Transportation in Greater Los Angeles

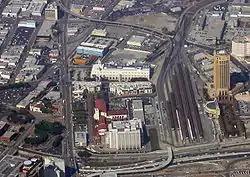
Los Angeles Union Station, hub for LACMTA metro lines and buses, Metrolink and Amtrak trains, and the Hollywood Freeway, one of Los Angeles' major thoroughfares

Greater Los Angeles has a complex multimodal transportation infrastructure, which serves as a regional, national and international hub for passenger and freight traffic. The transportation system of Greater Los Angeles includes the United States' largest port complex, seven commuter rail lines, Amtrak service, a subway system within the city of Los Angeles, and numerous highways. Los Angeles is integrated into the Interstate Highway System by Interstate 5, Interstate 10, and Interstate 15, along with numerous auxiliary highways and state routes. Bus service is also included locally within the area by numerous local government agencies. Subways and light commuter rail lines are present within Los Angeles proper, allowing mass transportation within the city. Commuter railroads are run by Metrolink. Amtrak has numerous railroad lines that connect Los Angeles to the rest of the country.